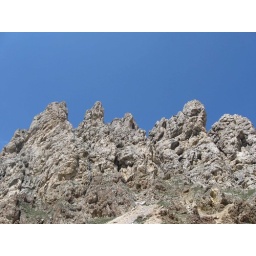
A break in the cloudscape gave a good blue edge to these rocks - not Photoshopped....